Zerdava

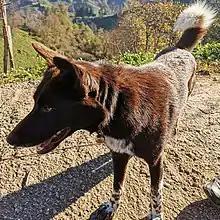
Zerdava in Trabzon, Turkey

Starting in 2016, Turkish Armed Force has been training Zerdava for a variety of military uses including bomb and narcotic detection, search and rescue, and personnel detention.